Ambattur taluk

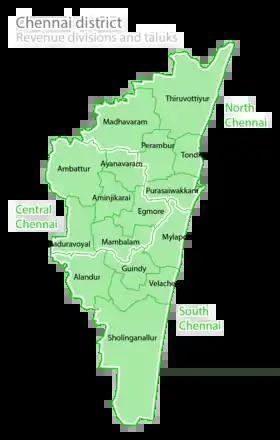
Chennai District

Ambattur taluk is a taluk of Chennai district of the Indian state of Tamil Nadu. Its headquarters are the neighbourhood of Ambattur. This taluk was created from a division of Ponneri taluk, Tiruvallur district. On 4 January 2018, Chennai district was expanded by annexing Ambattur taluk. The RTO code for Ambattur taluk is TN-13.